Djemal Pasha

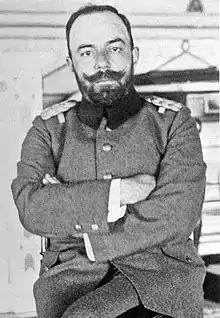
Djemal Pasha

His most successful military exploit was against the British Mesopotamian Expeditionary Force, which had arrived in early 1915 from India. 35,000 British troops marched north on Baghdad, hoping to take the citadel with relatively few casualties. Djemal Pasha was appointed to command and marshaled a vast army, ultimately led by Halil Kut Pasha, which by the time of the siege of Kut al-Amara numbered 200,000 Turks and Arab auxiliaries. The British could only evacuate their wounded with Djemal's consent and attempted to send emissaries requesting permission to evacuate while the city was encircled on three sides. Djemal refused to compromise his advantageous position, and strafed enemy attempts by the Tigris Corps to take relief boats up river. They had underestimated Djemal's considerable administrative capabilities and will to resist the Allied armies. The Ottoman troops fought hard at the Battle of Ctesiphon, but the subsequent fate of POWs and civilians later enhanced Djemal Pasha's wartime reputation as a capricious and cruel general. Nonetheless, the successes impressed T. E. Lawrence to write a significant account of their diplomatic encounters when finally Kut fell in April 1916, which provides for "a colourful character". The ever-present threat of Arab Revolt fomented by British intelligence was rising throughout 1916 and 1917. Djemal instituted strict control over Syria Province against Syrian opponents. Djemal's forces also fought against the Arab nationalists and Syrian nationalists from 1916 onwards. Ottoman authorities occupied the French consulates in Beirut and Damascus and confiscated French secret documents that revealed evidence about the activities and names of the Arab insurgents. Djemal used the information from these documents as well as from others belonging to the Decentralization Party. He believed that insurgency under French control was the main reason for his military failings. With the documents he gathered, Djemal moved against the insurgent forces which were led by Arab political and cultural leaders. This was followed by the military trials of the insurgents known as in which they were punished.